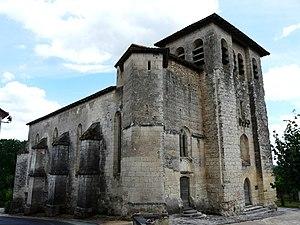
Église Saint-Pierre-ès-Liens, Chantérac, Dordogne, France
Chantérac est une commune française située dans le département de la Dordogne, en région Nouvelle-Aquitaine.